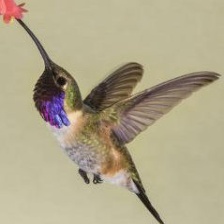
Species: LUCIFER HUMMINGBIRD
Scientific name: CALOTHORAX LUCIFER
ImageNet parent category: hummingbird